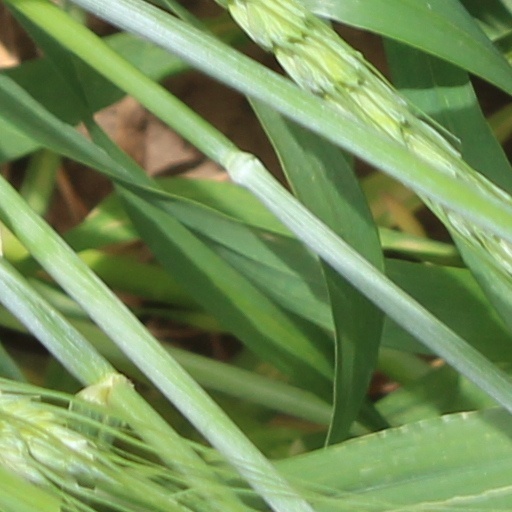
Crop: wheat